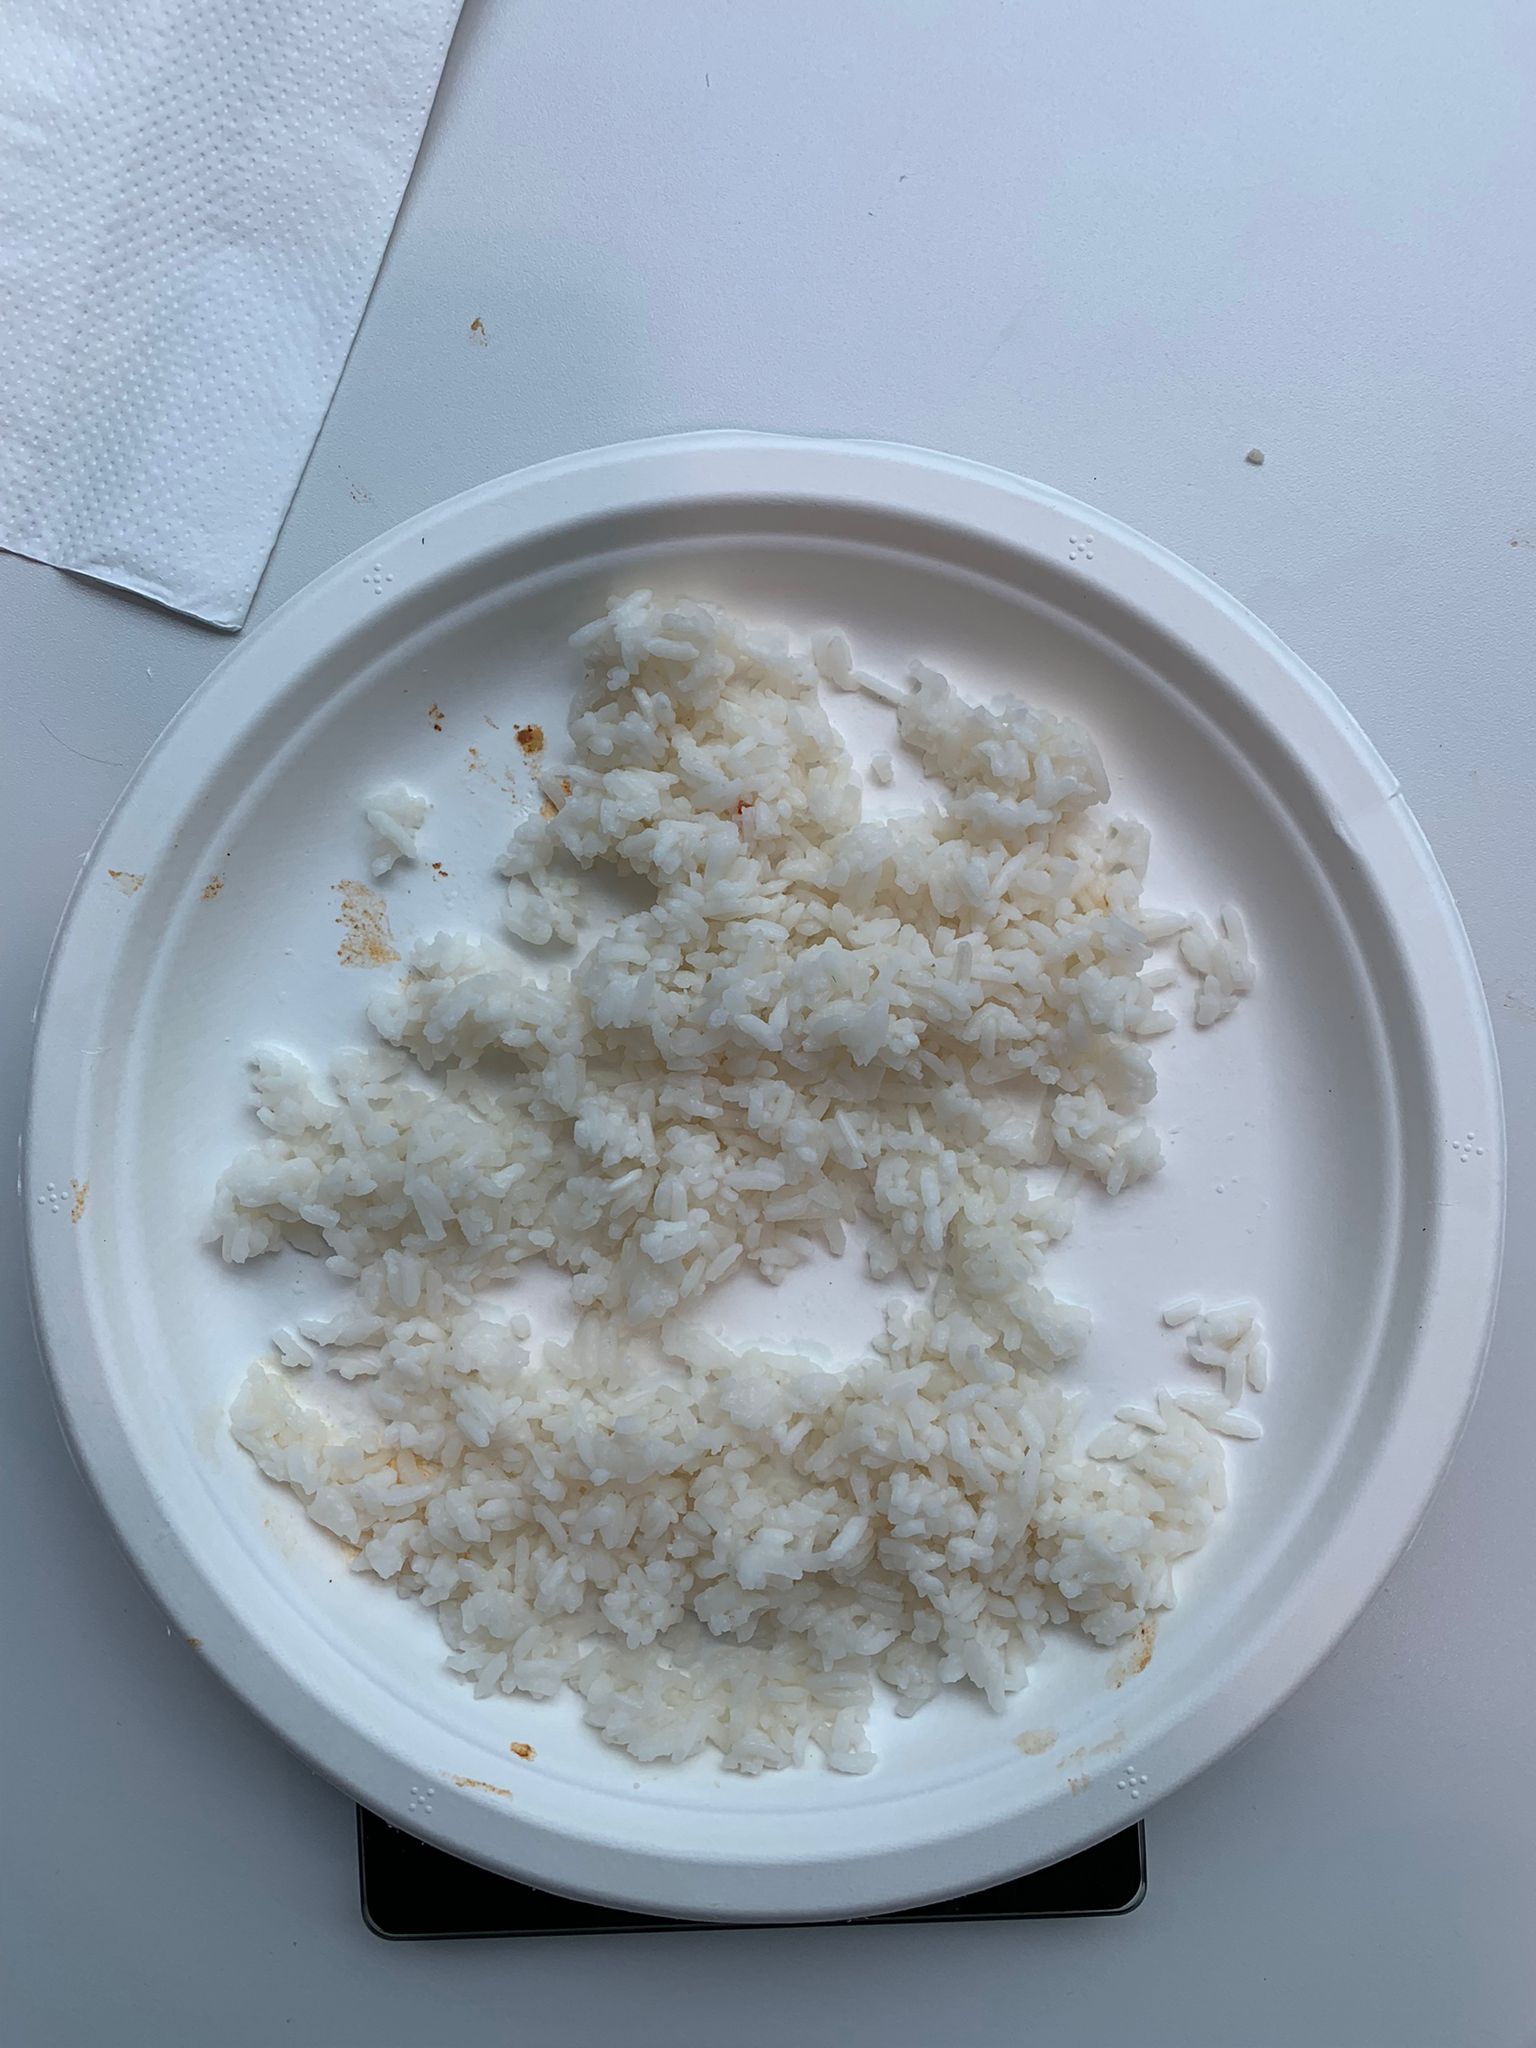
Ingredients: rice